Nammanna Don

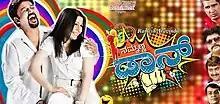

Nammanna Don is a 2012 Indian Kannada comedy film starring Ramesh Aravind, Mona Parvaresh and Sanathini in the lead roles. Ramesh himself has directed and written the script with DBC Shekar for the movie. Mathew Manu is the music director of the film. Ramesh's brother-in-law, Ravi Joshi has produced the venture under Lava Kush Productions.